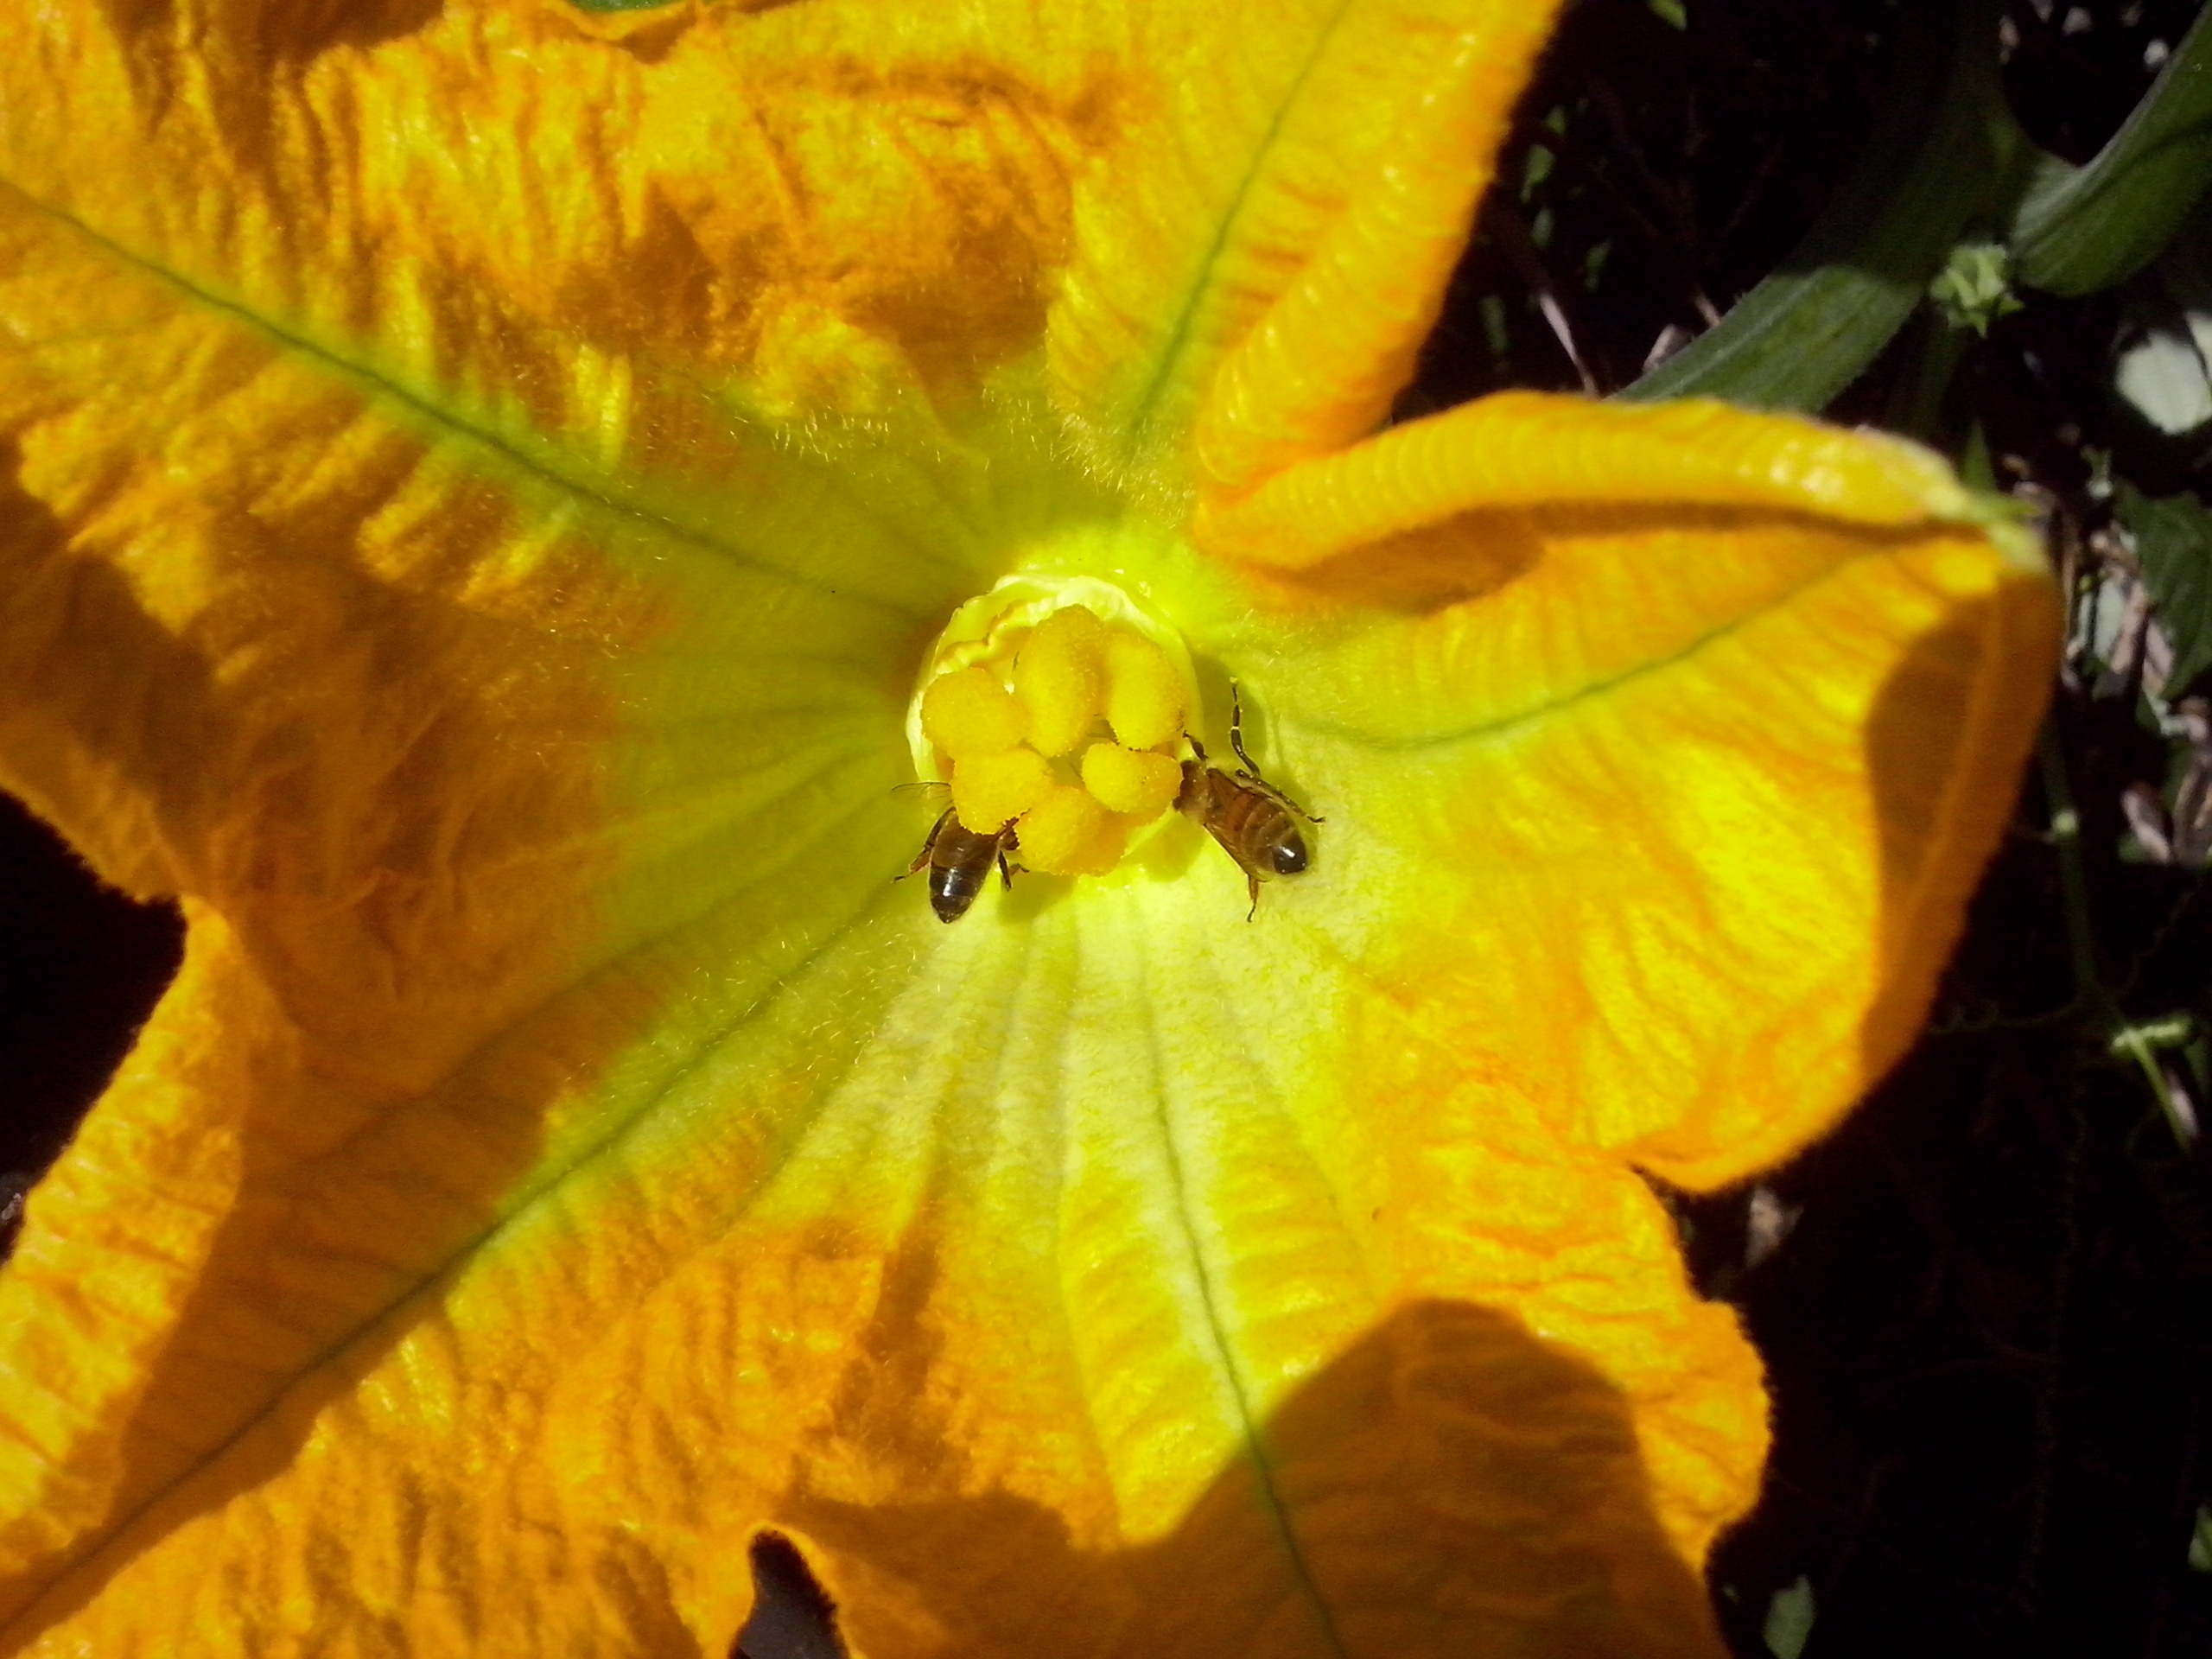
outdoor, growth, plant, stem, leaf, seed, flower, petal, bloom, floral, wild, environment, tranquility, foliage, produce, tranquil, tropical, peaceful, autumn, peace, fresh, botany, aquatic, yellow, flora, botanical, wildflower, stalk, close up, bright, flourish, smell, serenity, elegant, delicate, exotic, purity, vibrant, bud, pure, fragrant, elegance, scent, perfume, macro photography, flowering plant, pumpkin blossom, plant stem, land plant